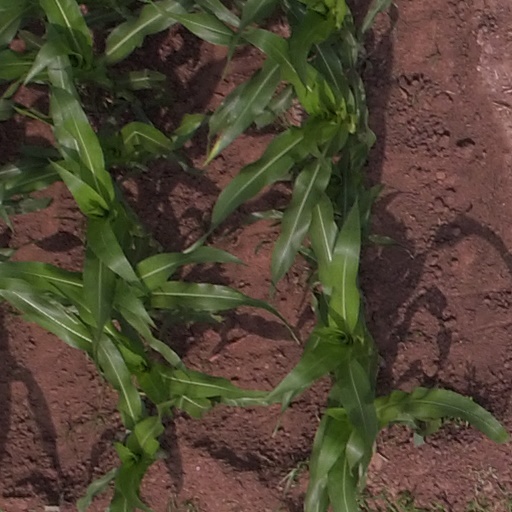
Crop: maize; corn